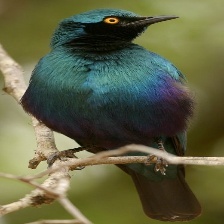
Species: CAPE GLOSSY STARLING
Scientific name: LAMPROTORNIS NITENS